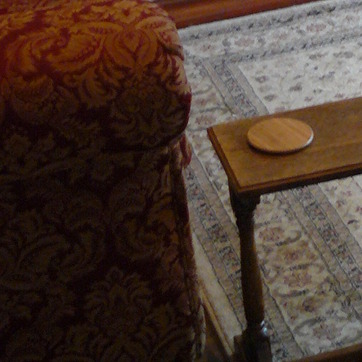
Material: fabric